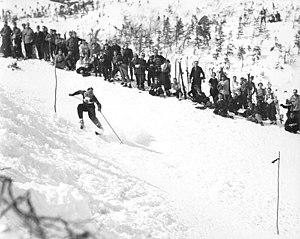
Walter Prager, né le 2 avril 1910 à Davos et décédé en 1984, était un skieur alpin suisse originaire d'Arosa.